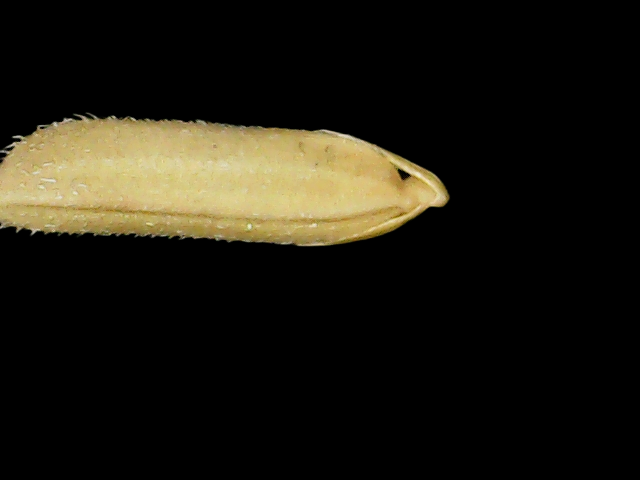
Rice variety: Binadhan19